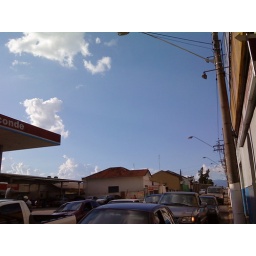
...while the sun is shining in a clear blue sky and the giant hellish heat persists